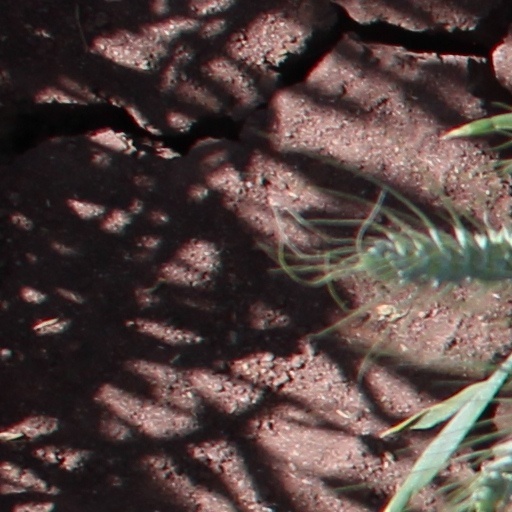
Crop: wheat